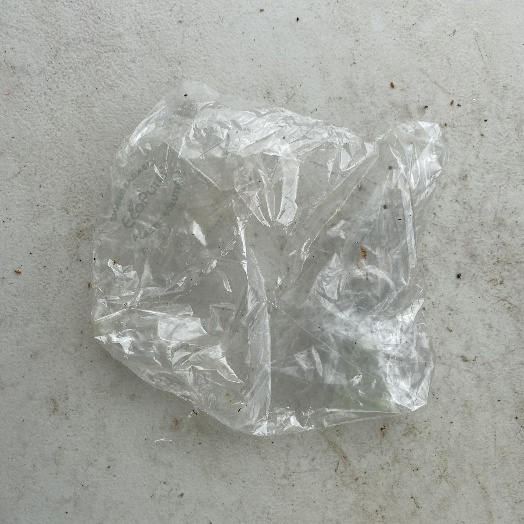
Label: Plastic